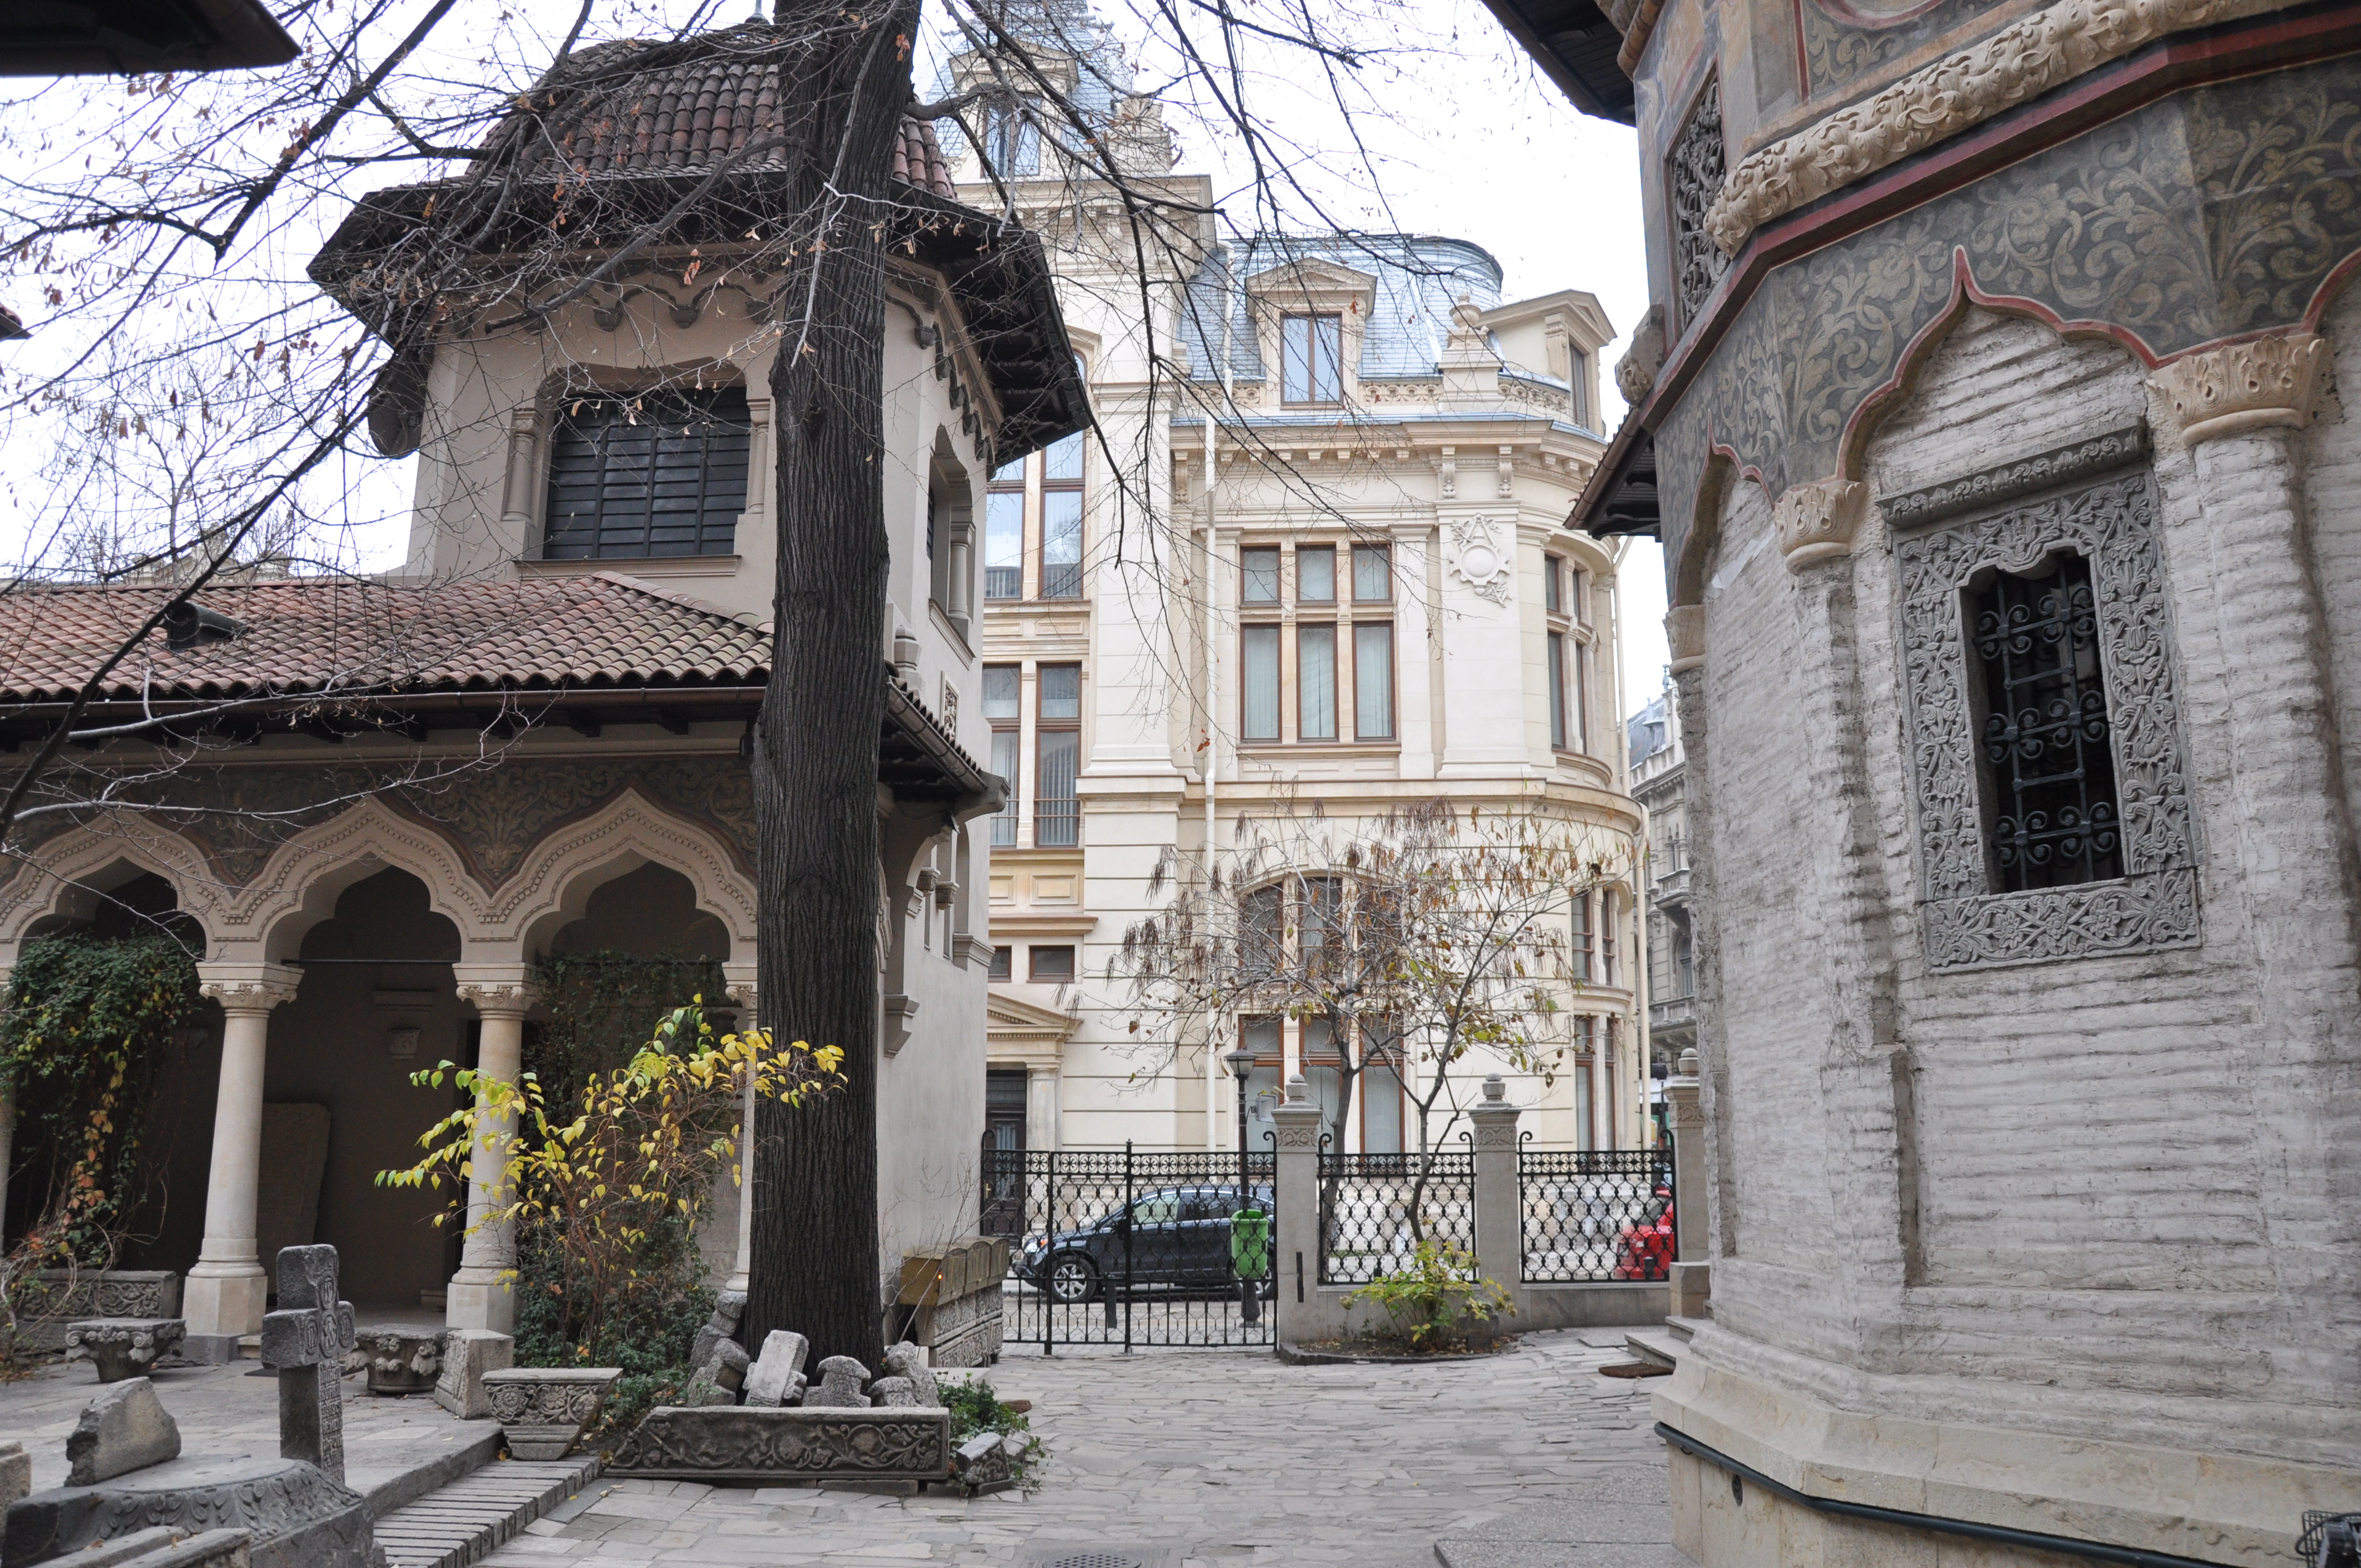
architecture, photography, mansion, house, town, building, palace, home, monument, photo, europe, religion, facade, property, church, christian, tourism, photos, religious, free, de, courtyard, monastery, churches, synagogue, fotografie, christianity, romana, orthodox, eastern, estate, romania, bucharest, convent, bor, biserica, arhitectura, orthodoxy, romanian, ortodoxa, patrimoniu, ortodox, manastirea, manastire, ortodoxia, ortodoxie, ecclesiastical, bisericeasc, cladire, edificiu, bucuresti, centrulvechi, lipscani, lmibiiaa19464, stavro, stavropoleos, brancovenesc, 1724, neighbourhood, cre tinism, cre tin, tours